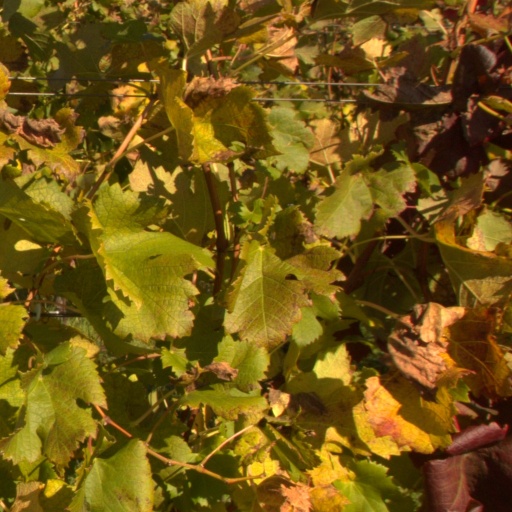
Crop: grape